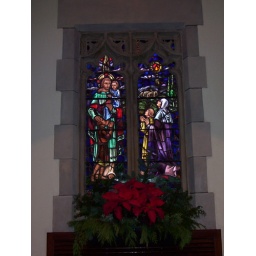
Stained glass window in the side aisle decorated for the Christmas Holiday